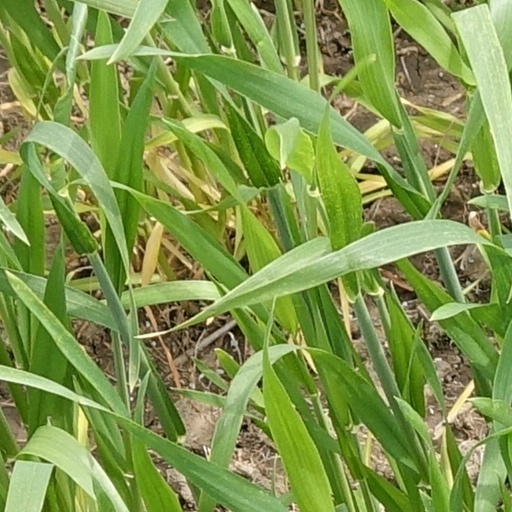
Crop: wheat